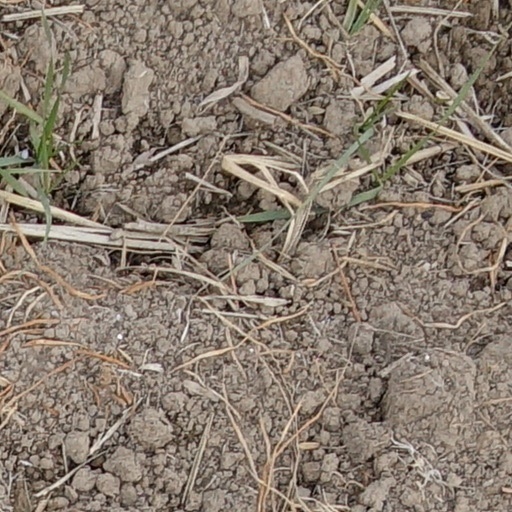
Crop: wheat